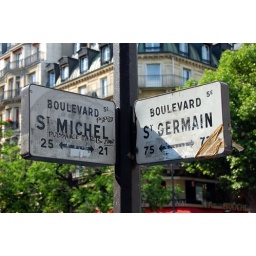
A tattered street sign near the Luxembourg Gardens.